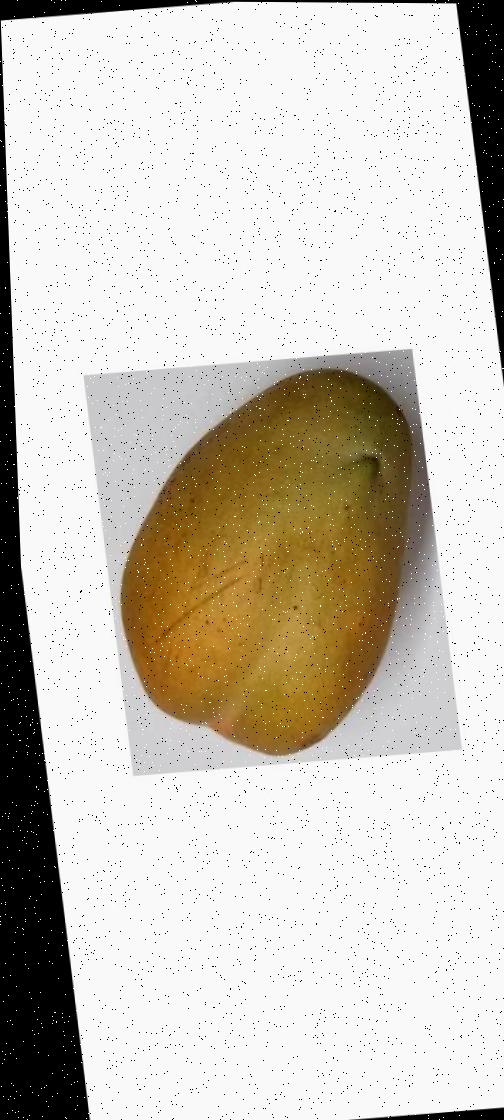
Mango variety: Bari-11